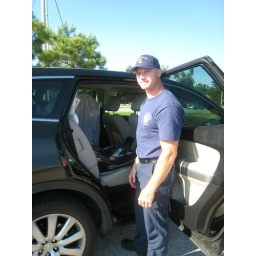
Getting the car seat checked out by our local firemen. This was a few days before Kari was born.